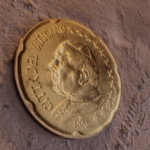
Coin value: 20cents
Country: va
Edition: 2002